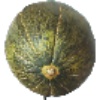
Label: Melon Piel de Sapo 1